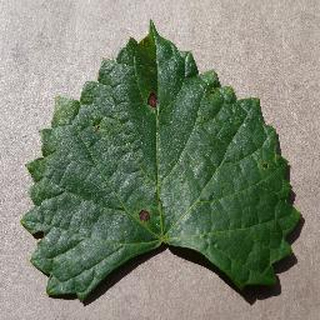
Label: grape_black_rot